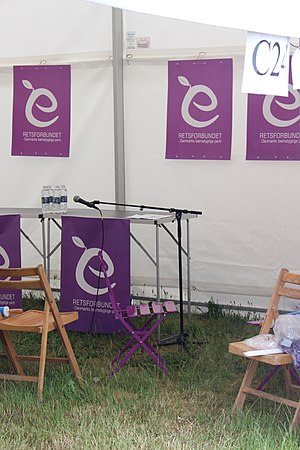
Retsforbundet / Historie / En ny start
Retsforbundets telt ved Folkemødet 2016.
Retsforbundets telt ved Folkemødet 2016
Retsforbundet – Danmarks bæredygtige parti, i daglig tale blot Retsforbundet, er et parti på den politiske midte med liberale og sociale træk. Partiet var repræsenteret i Folketinget fra 1926 til 1960 og igen fra 1973-75 og 1977-81. Partibogstavet E bruges stadig ved kommunalvalg.